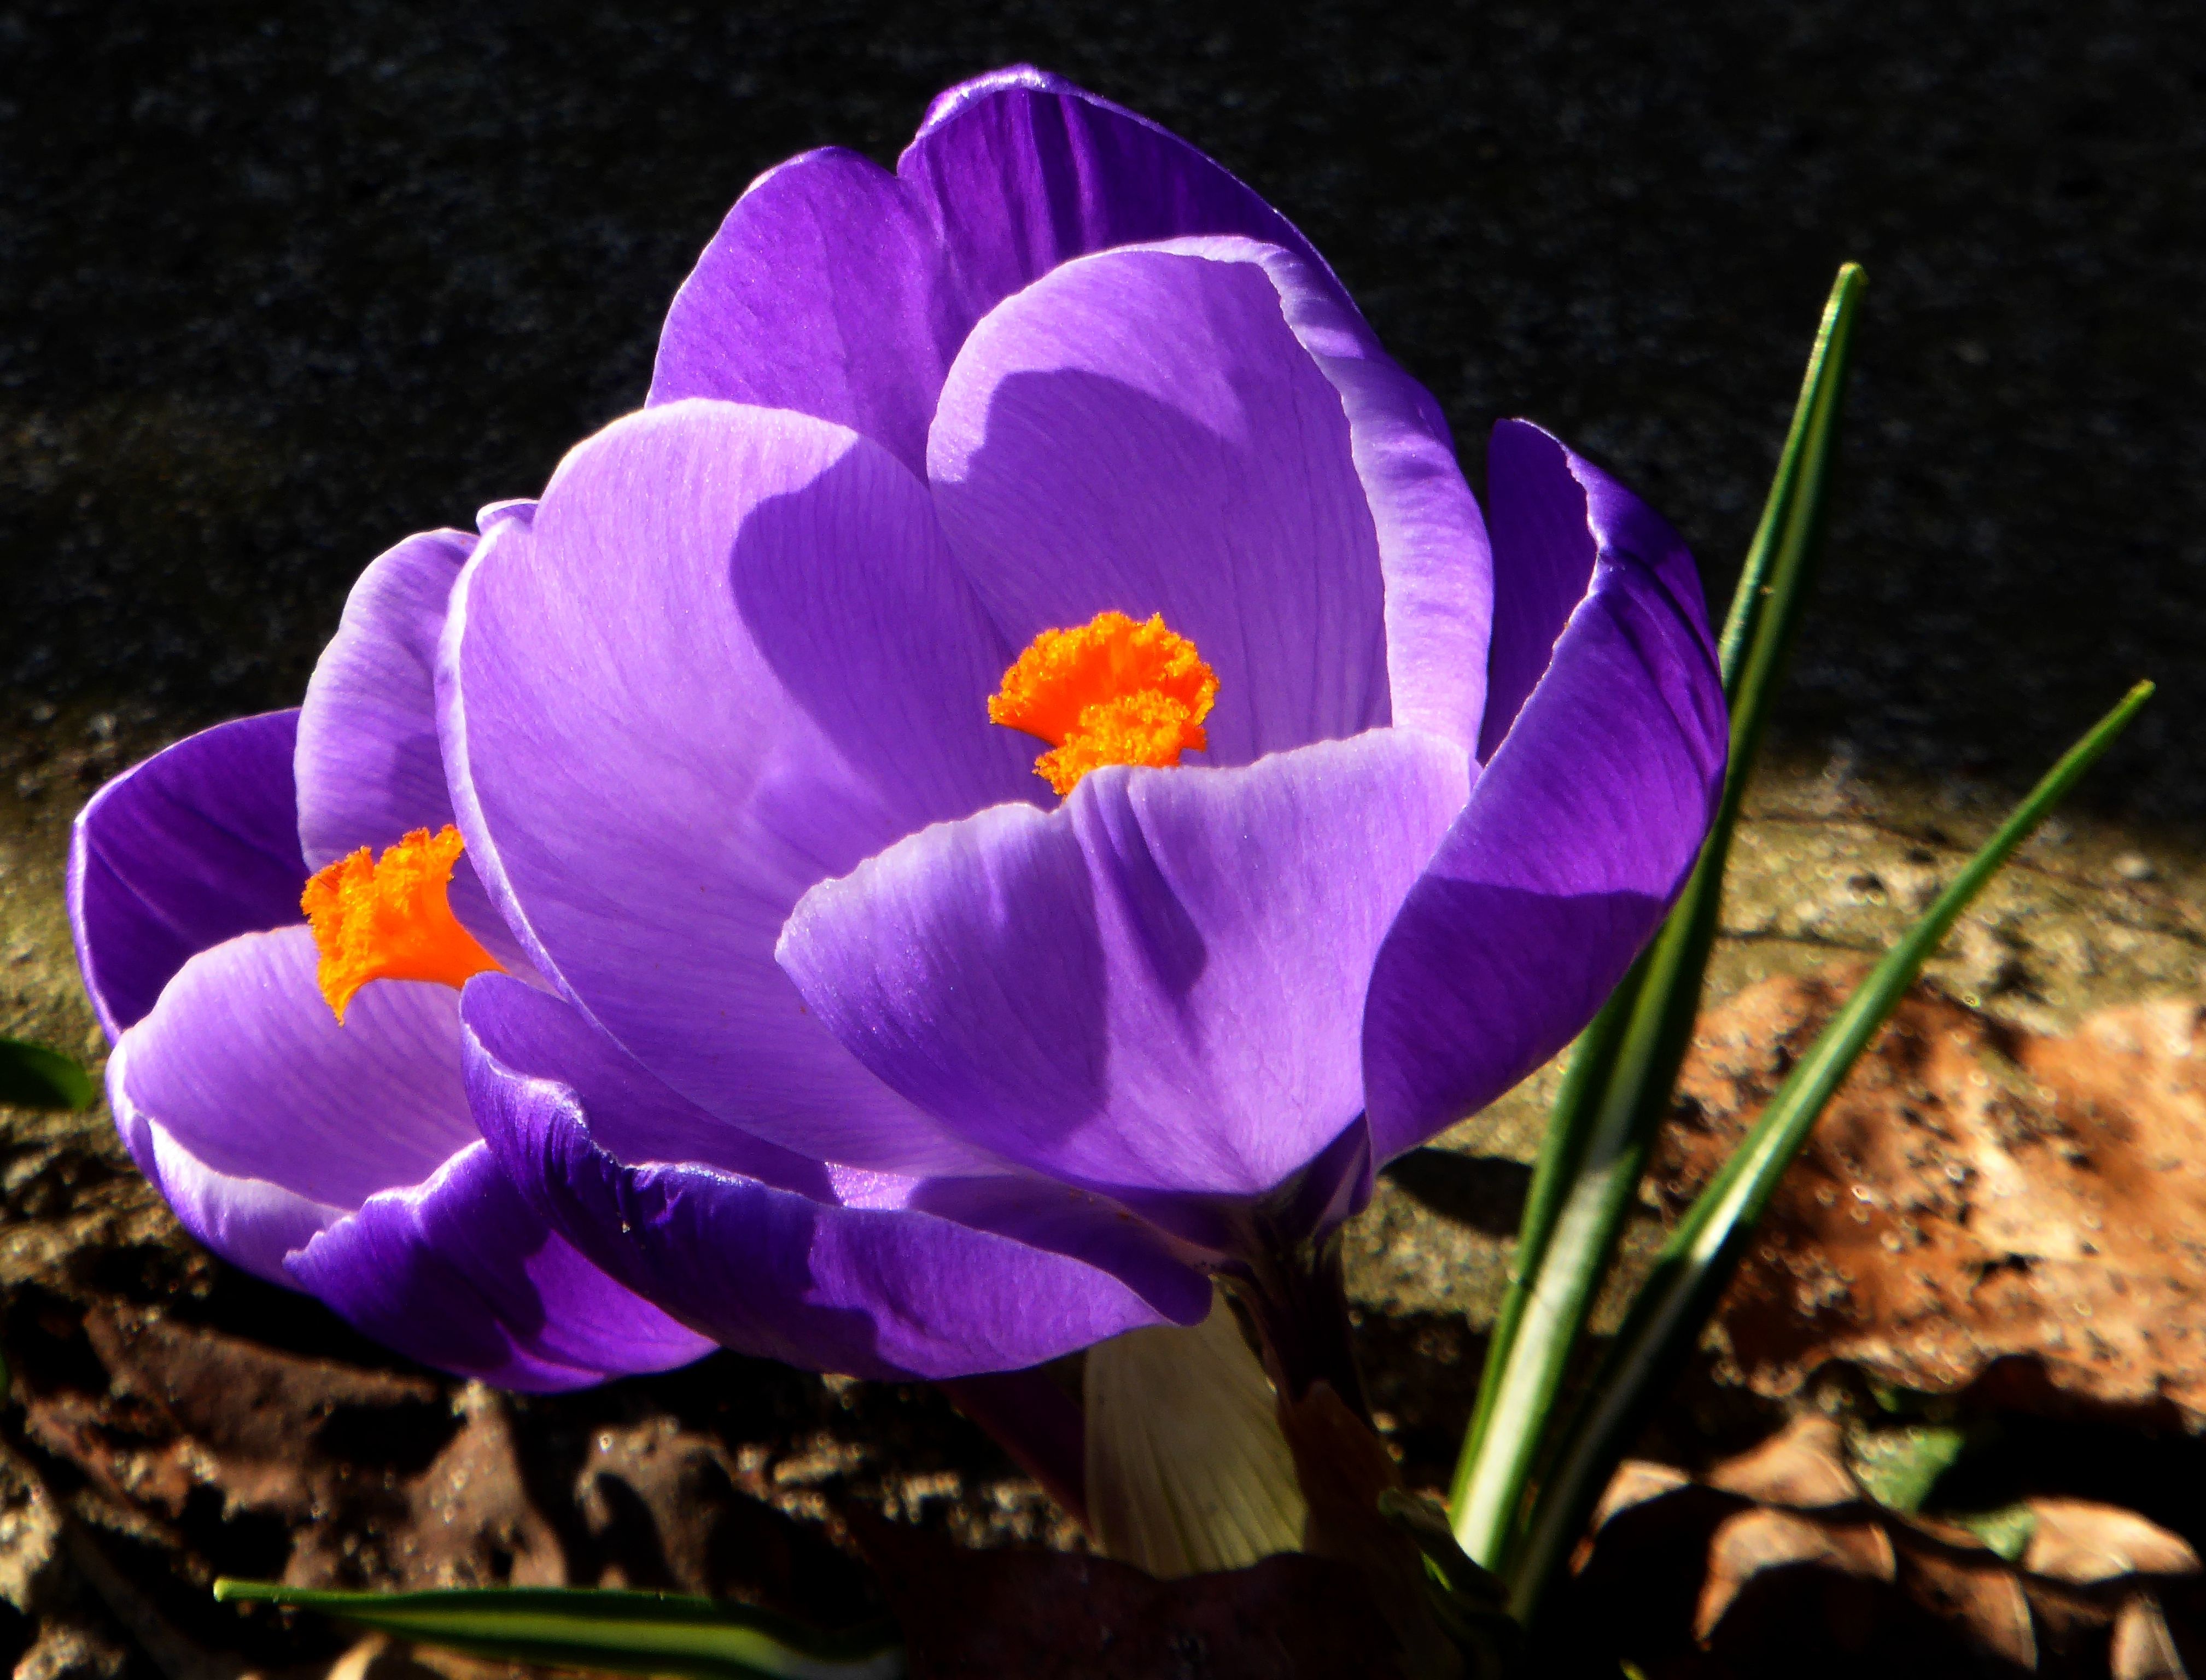
plant, flower, petal, spring, close, flora, violet, crocus, spring crocus, early bloomer, macro photography, harbinger of spring, flowering plant, land plant, iris family